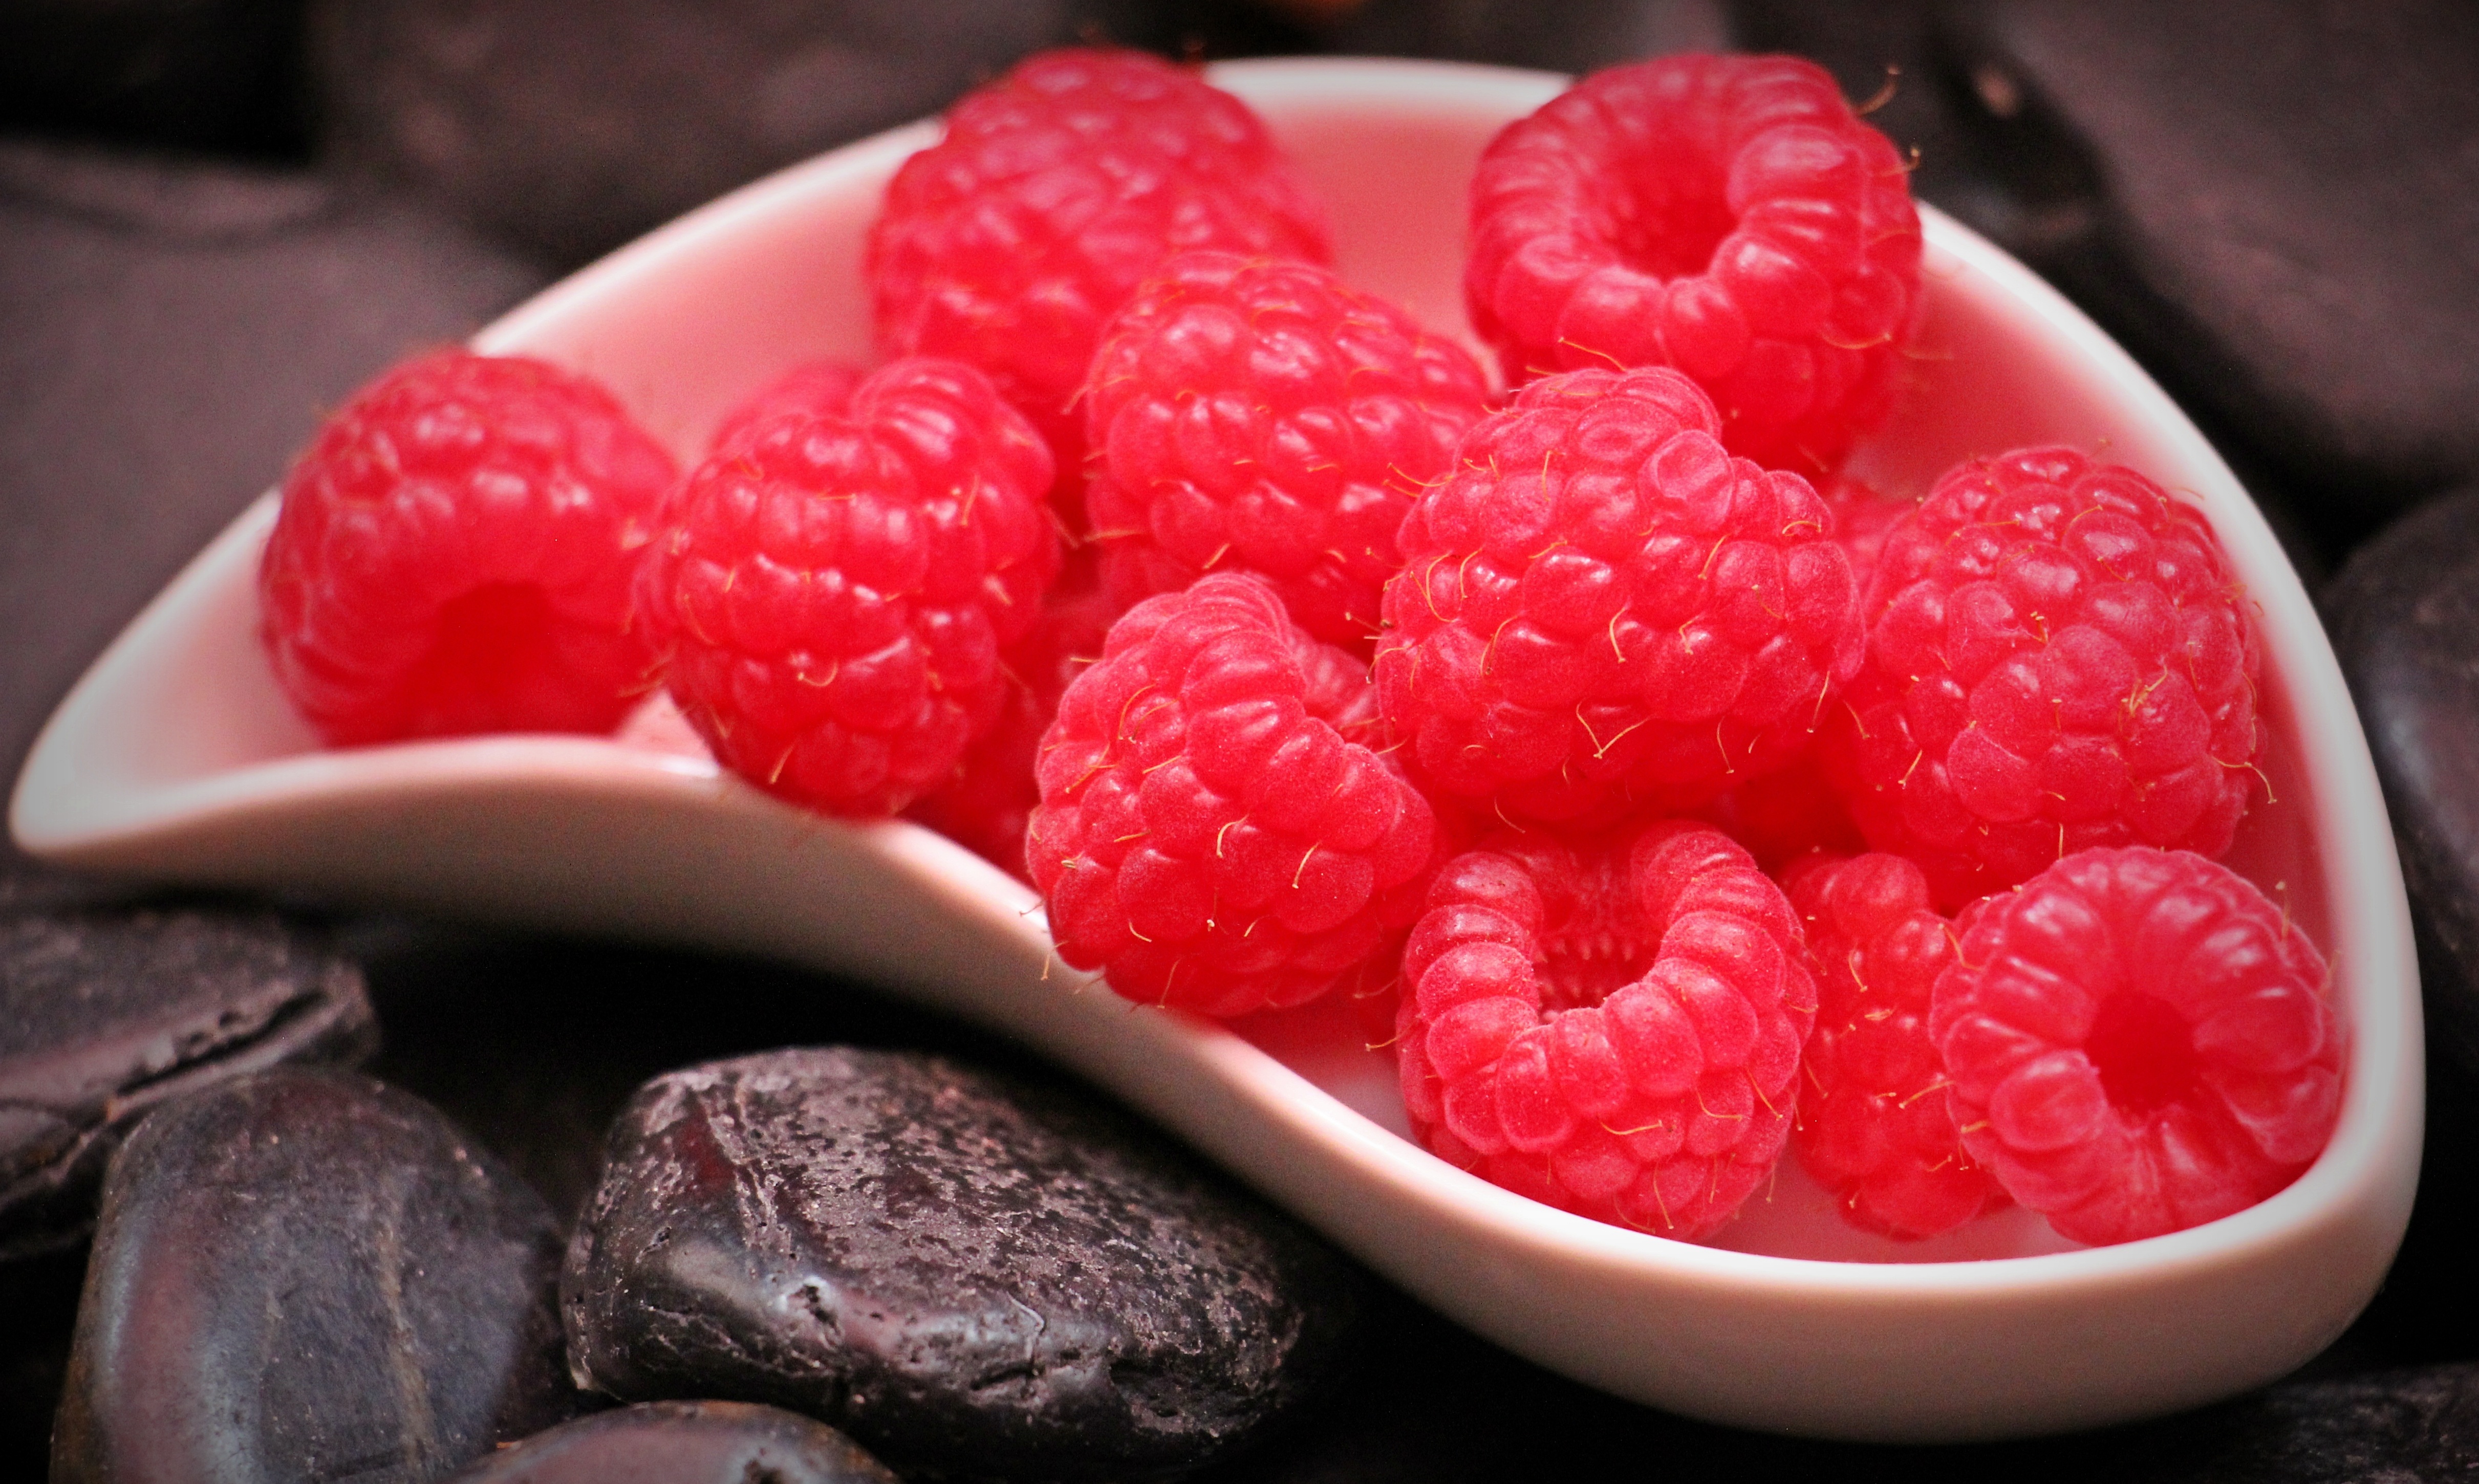
plant, raspberry, fruit, berry, sweet, summer, dish, meal, food, red, produce, black, breakfast, healthy, dessert, cuisine, delicious, shell, stones, raspberries, fruits, vitamins, frisch, sweetness, black stone, berry red, white cup, raspberries in bowl, frutti di bosco